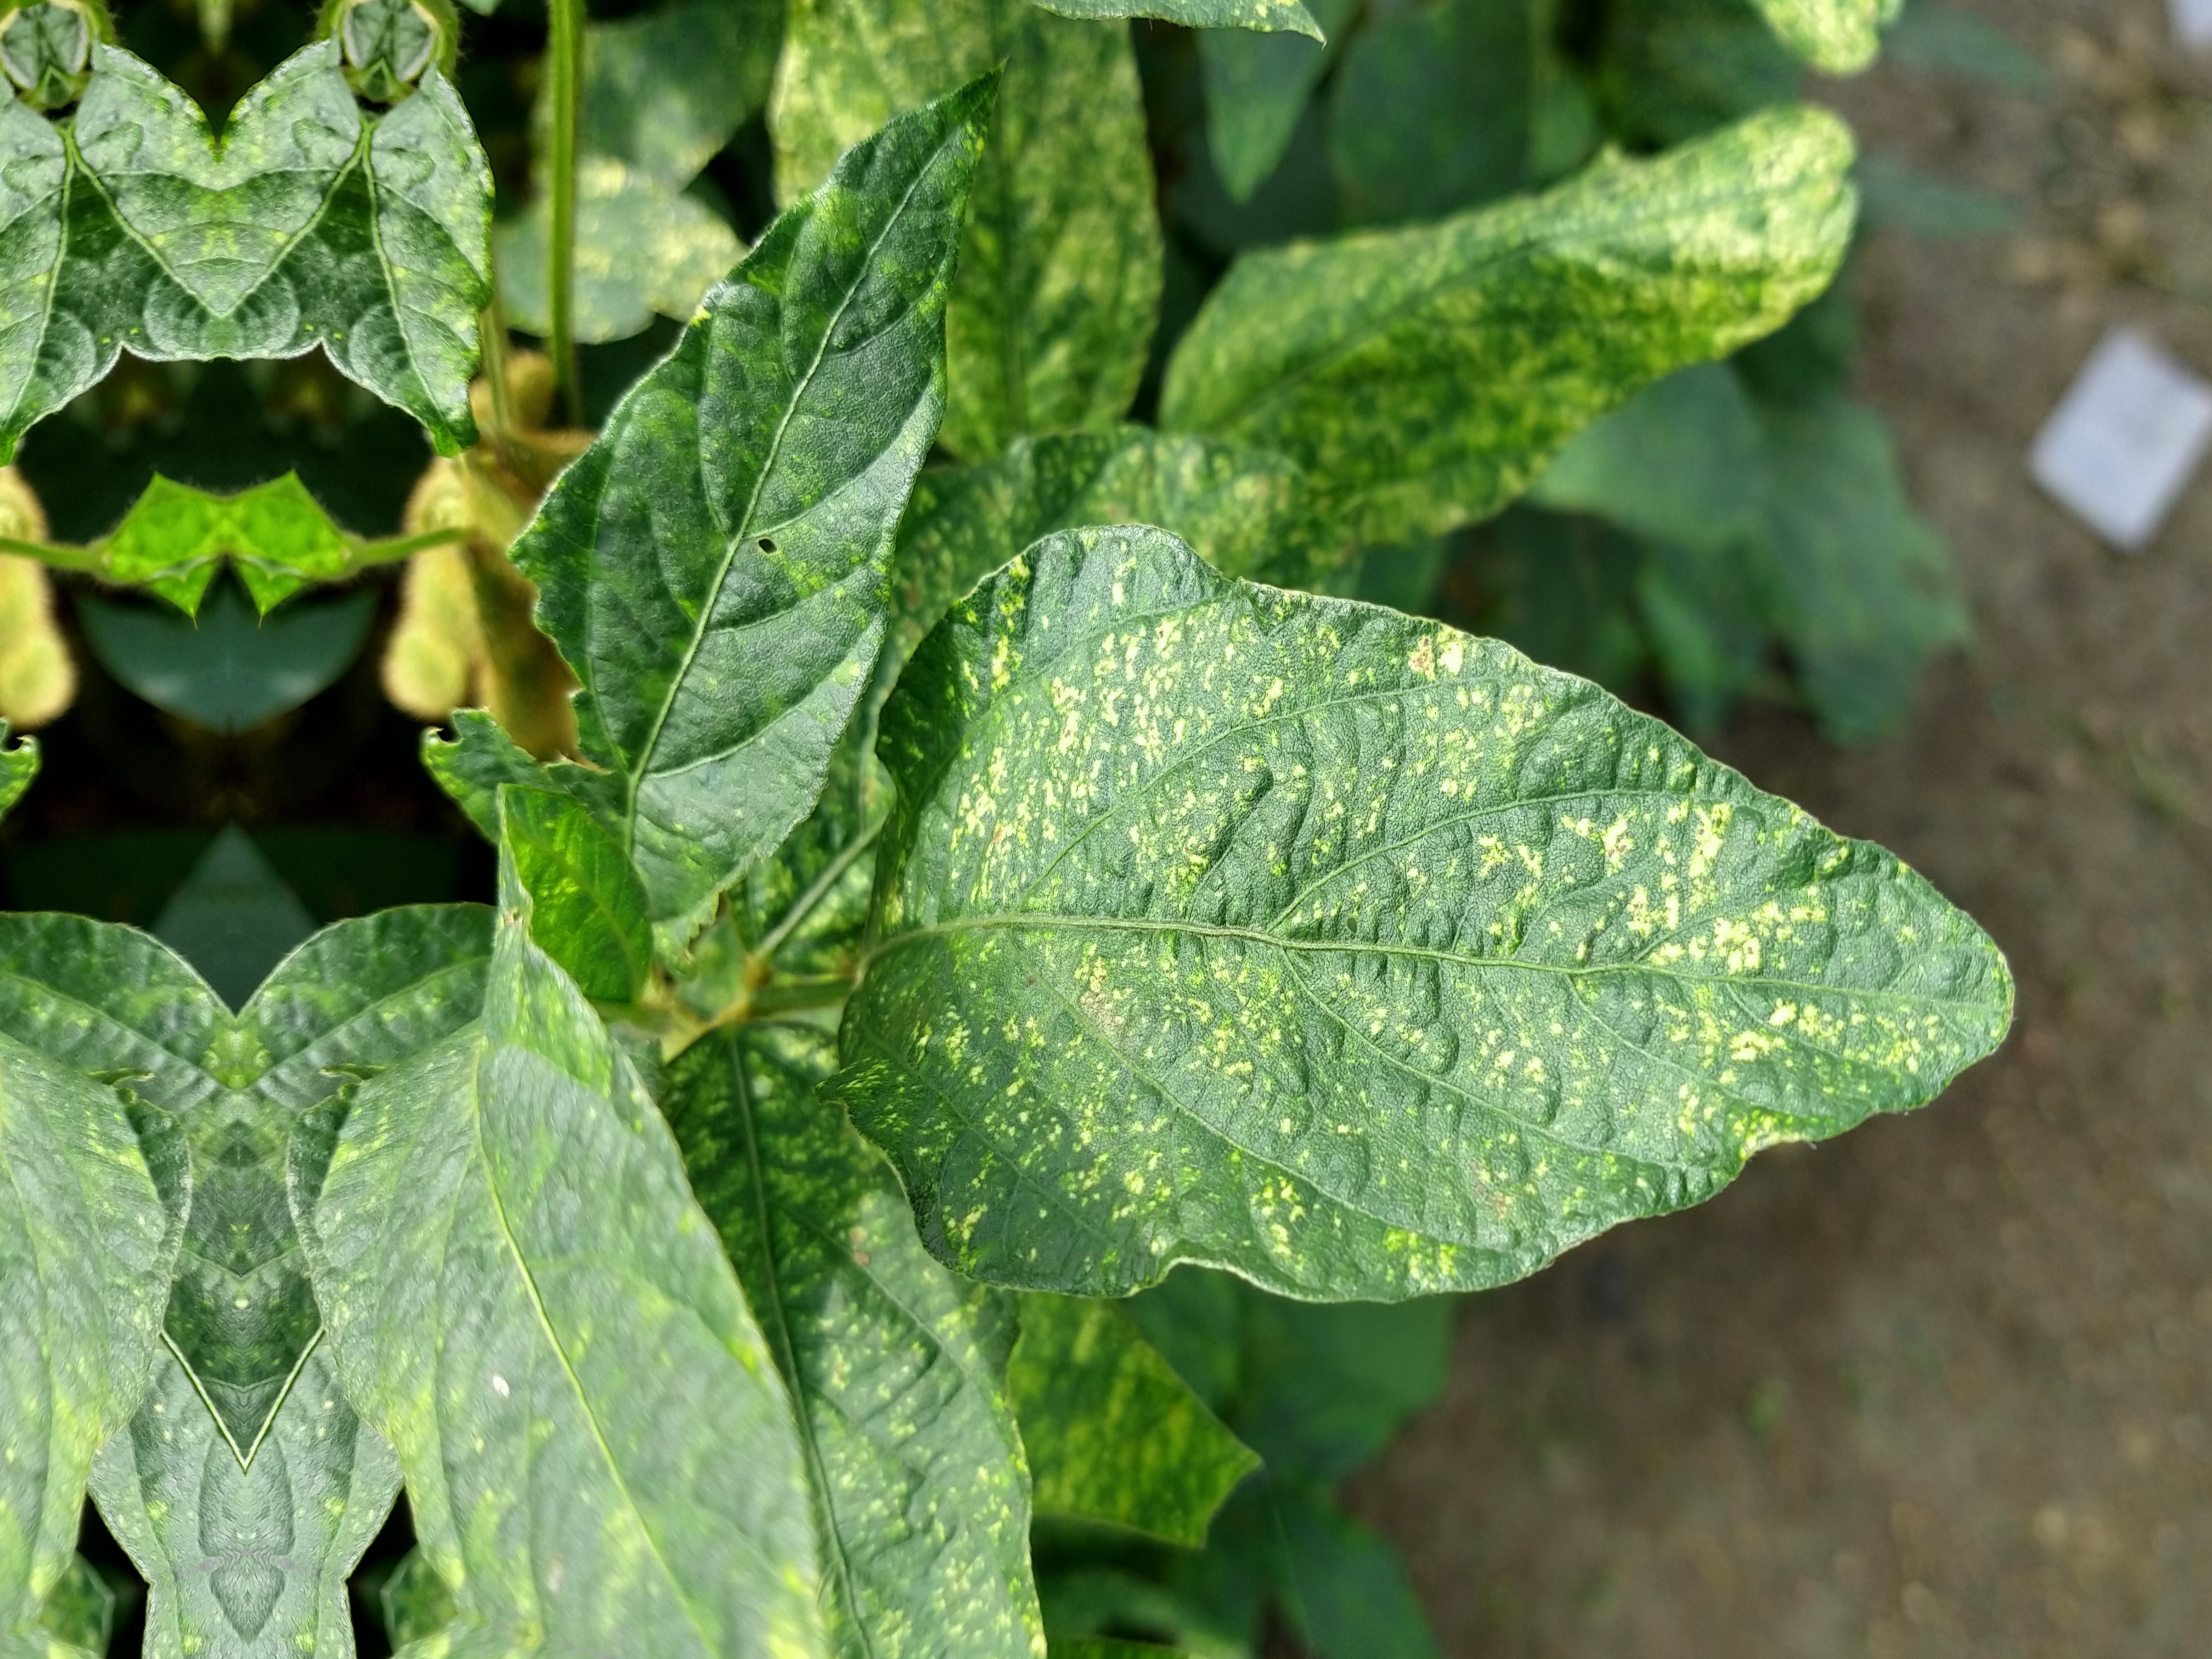
Label: Disease